Zoltán Herczeg

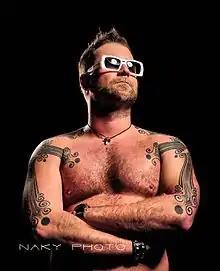
Herczeg in 2011

Zoltán Herczeg (born September 24, 1972 in Szerencs) is a Hungarian menswear fashion designer.